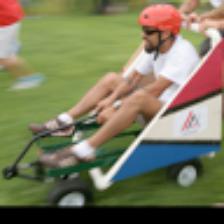
Label: NonHuman